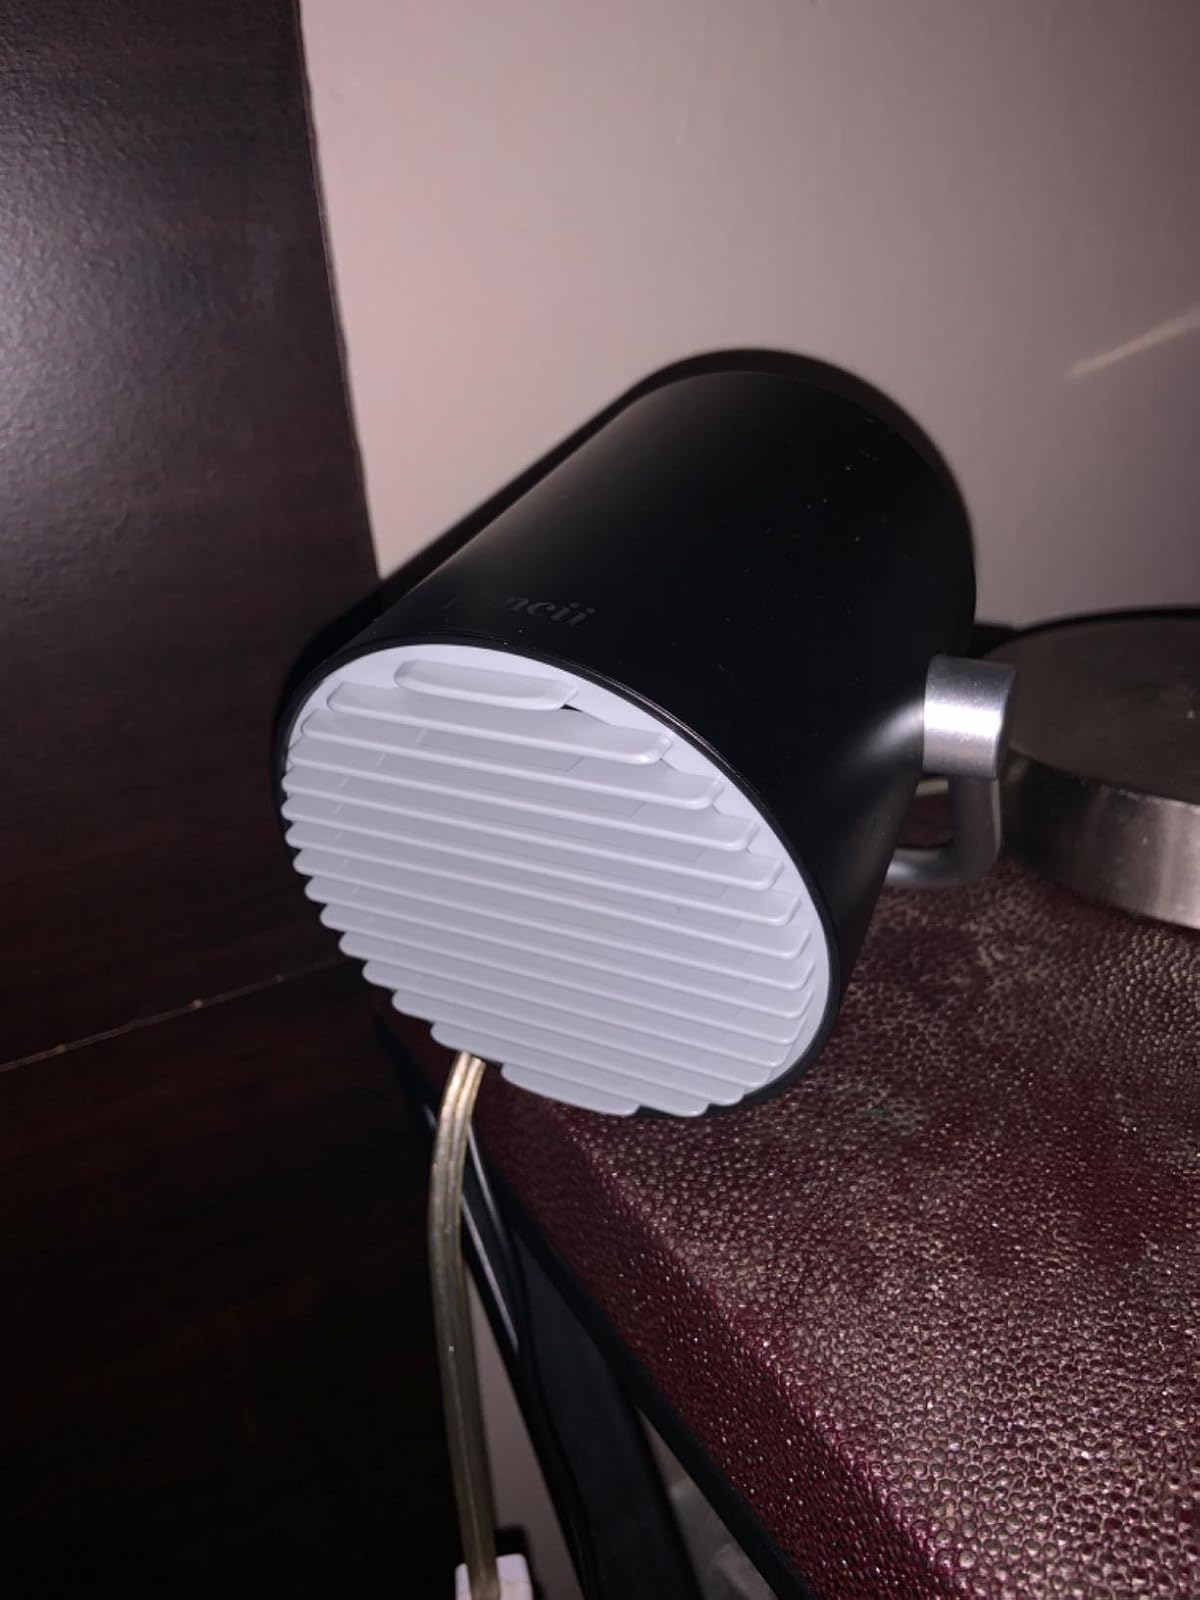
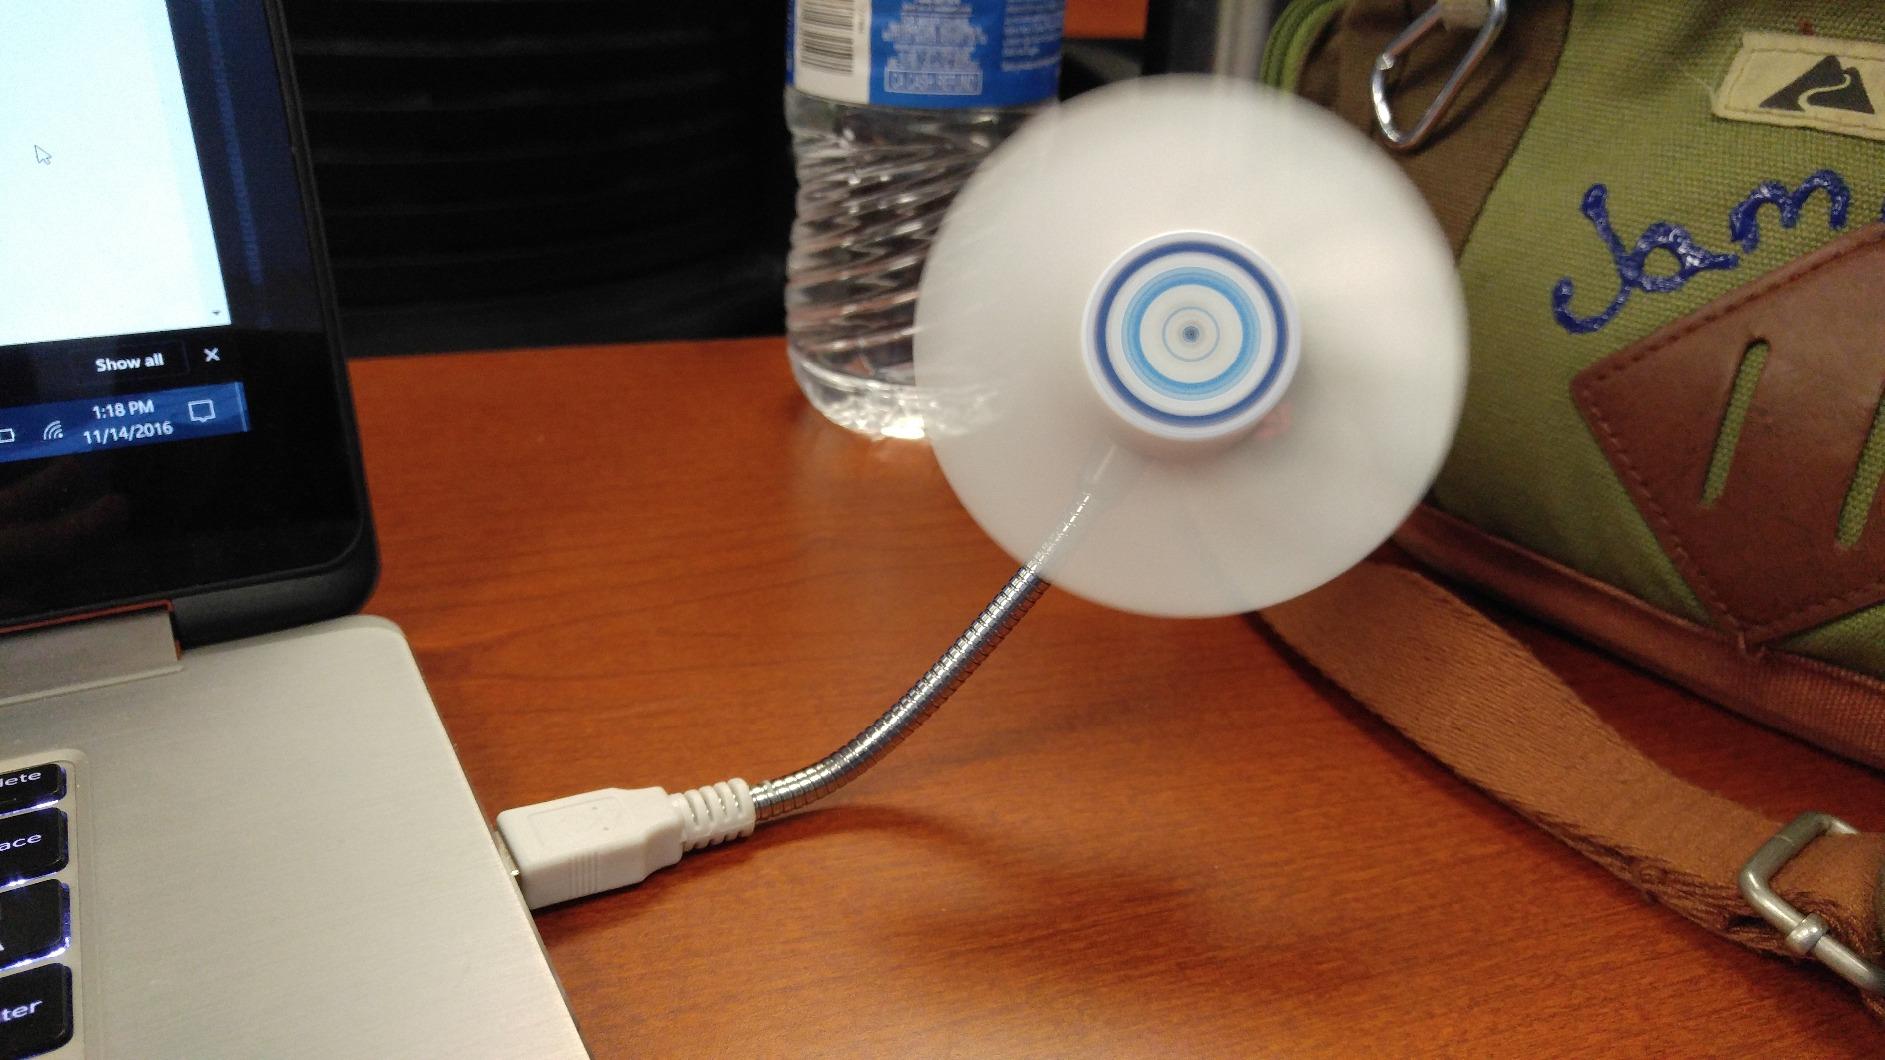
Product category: fan
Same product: no